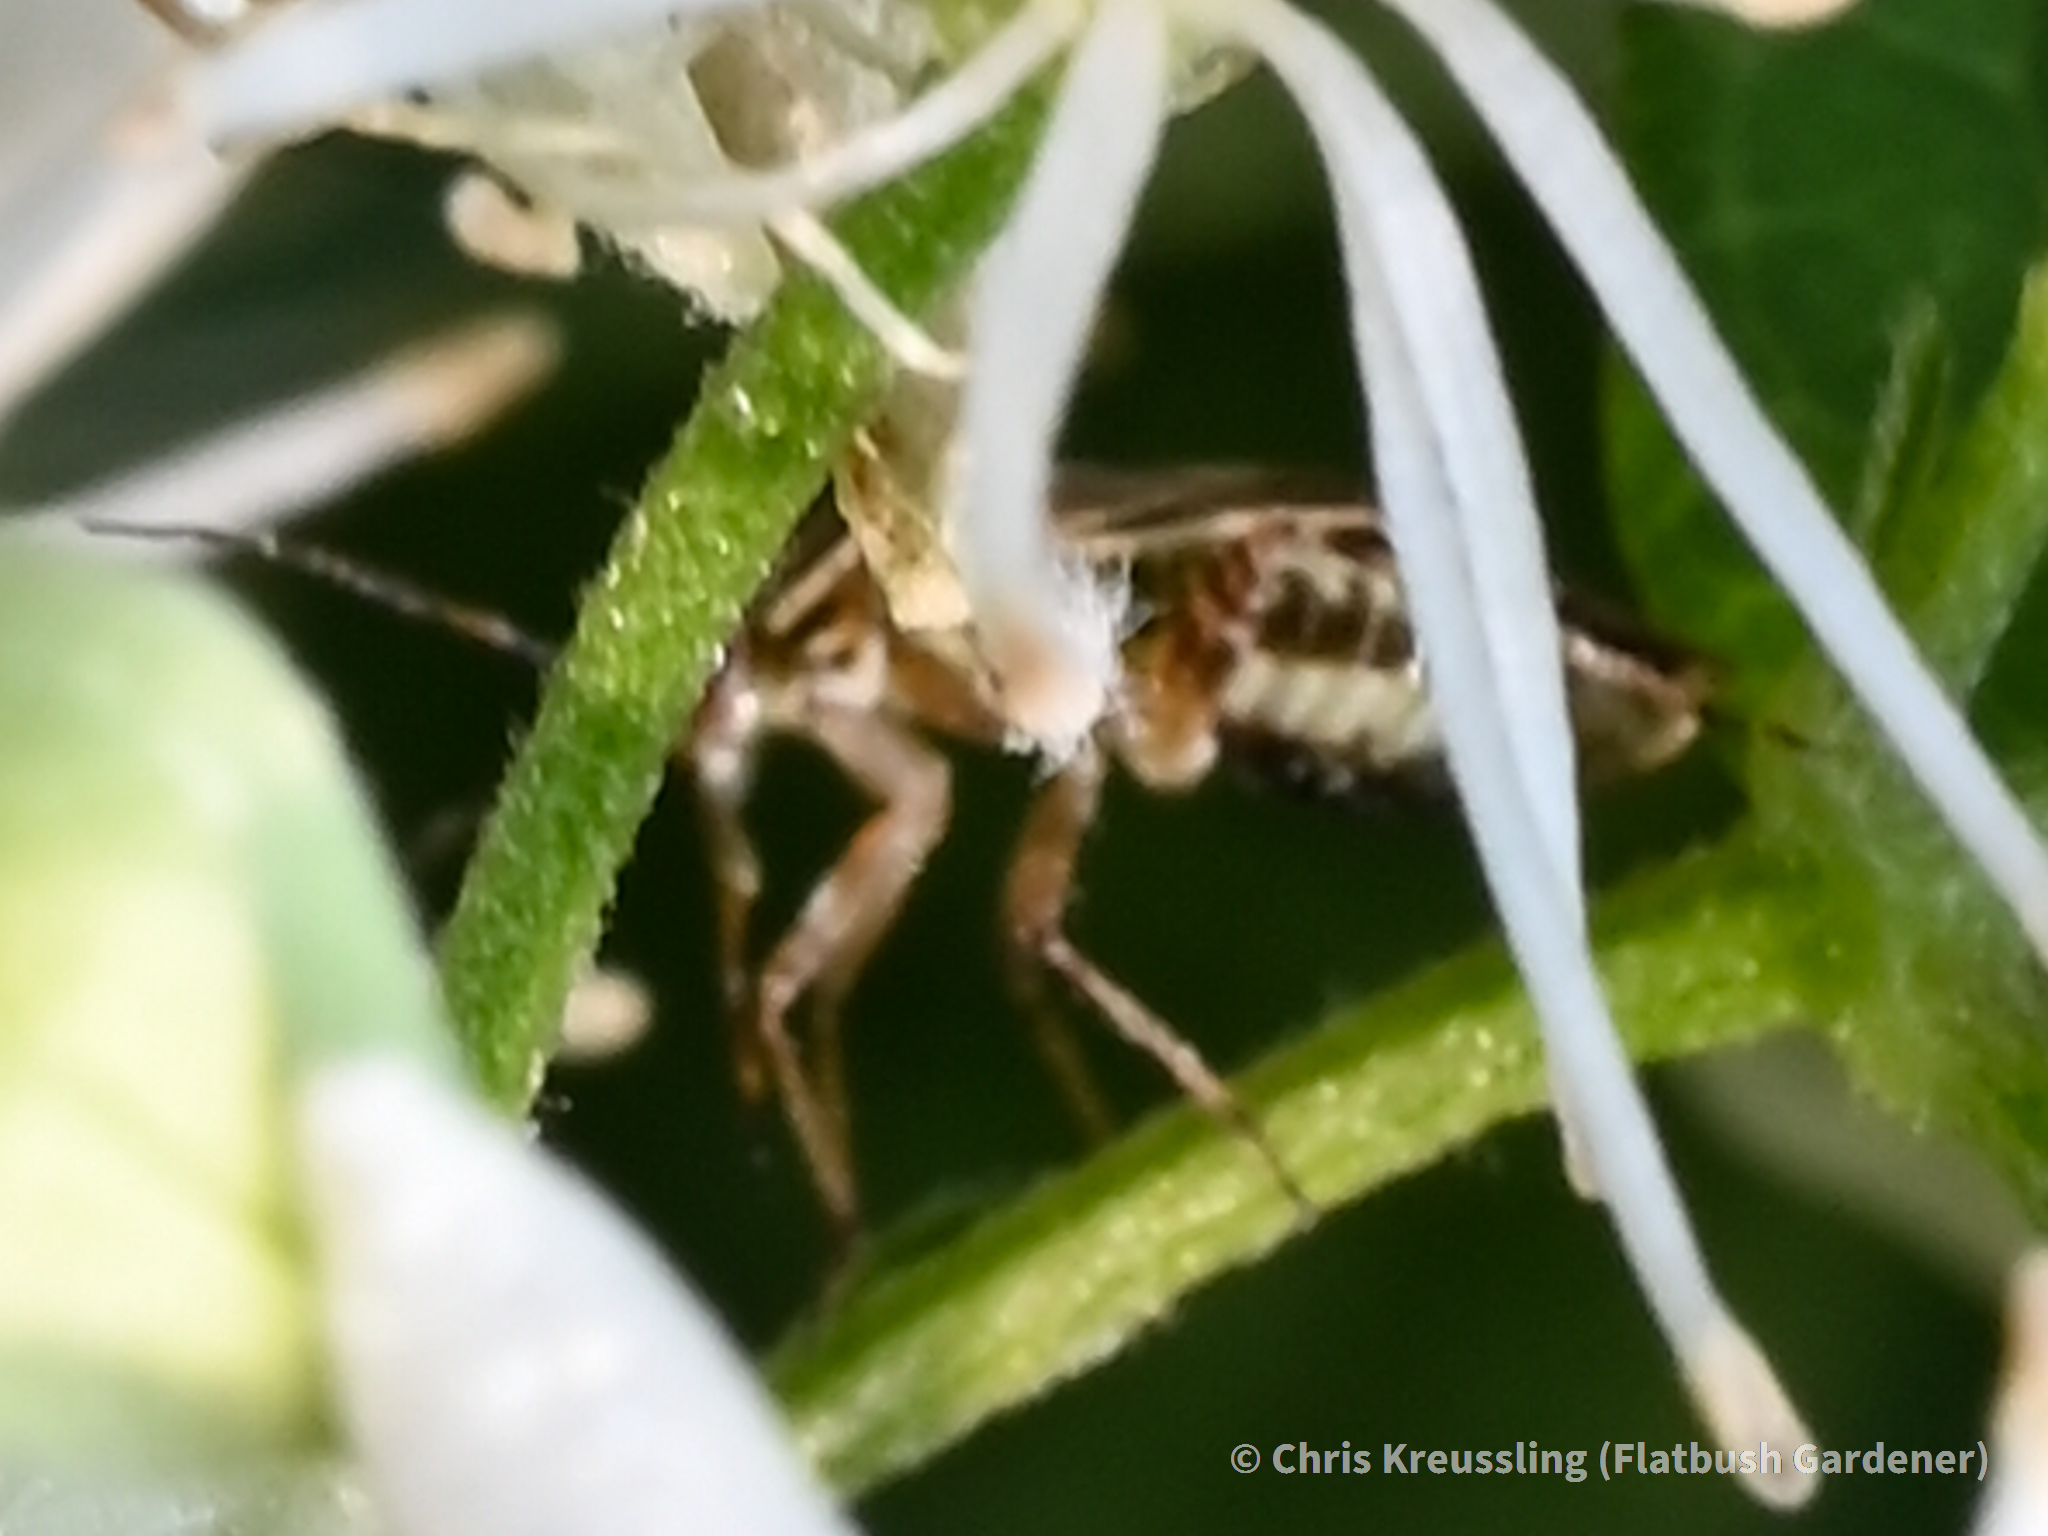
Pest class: lygus_bug